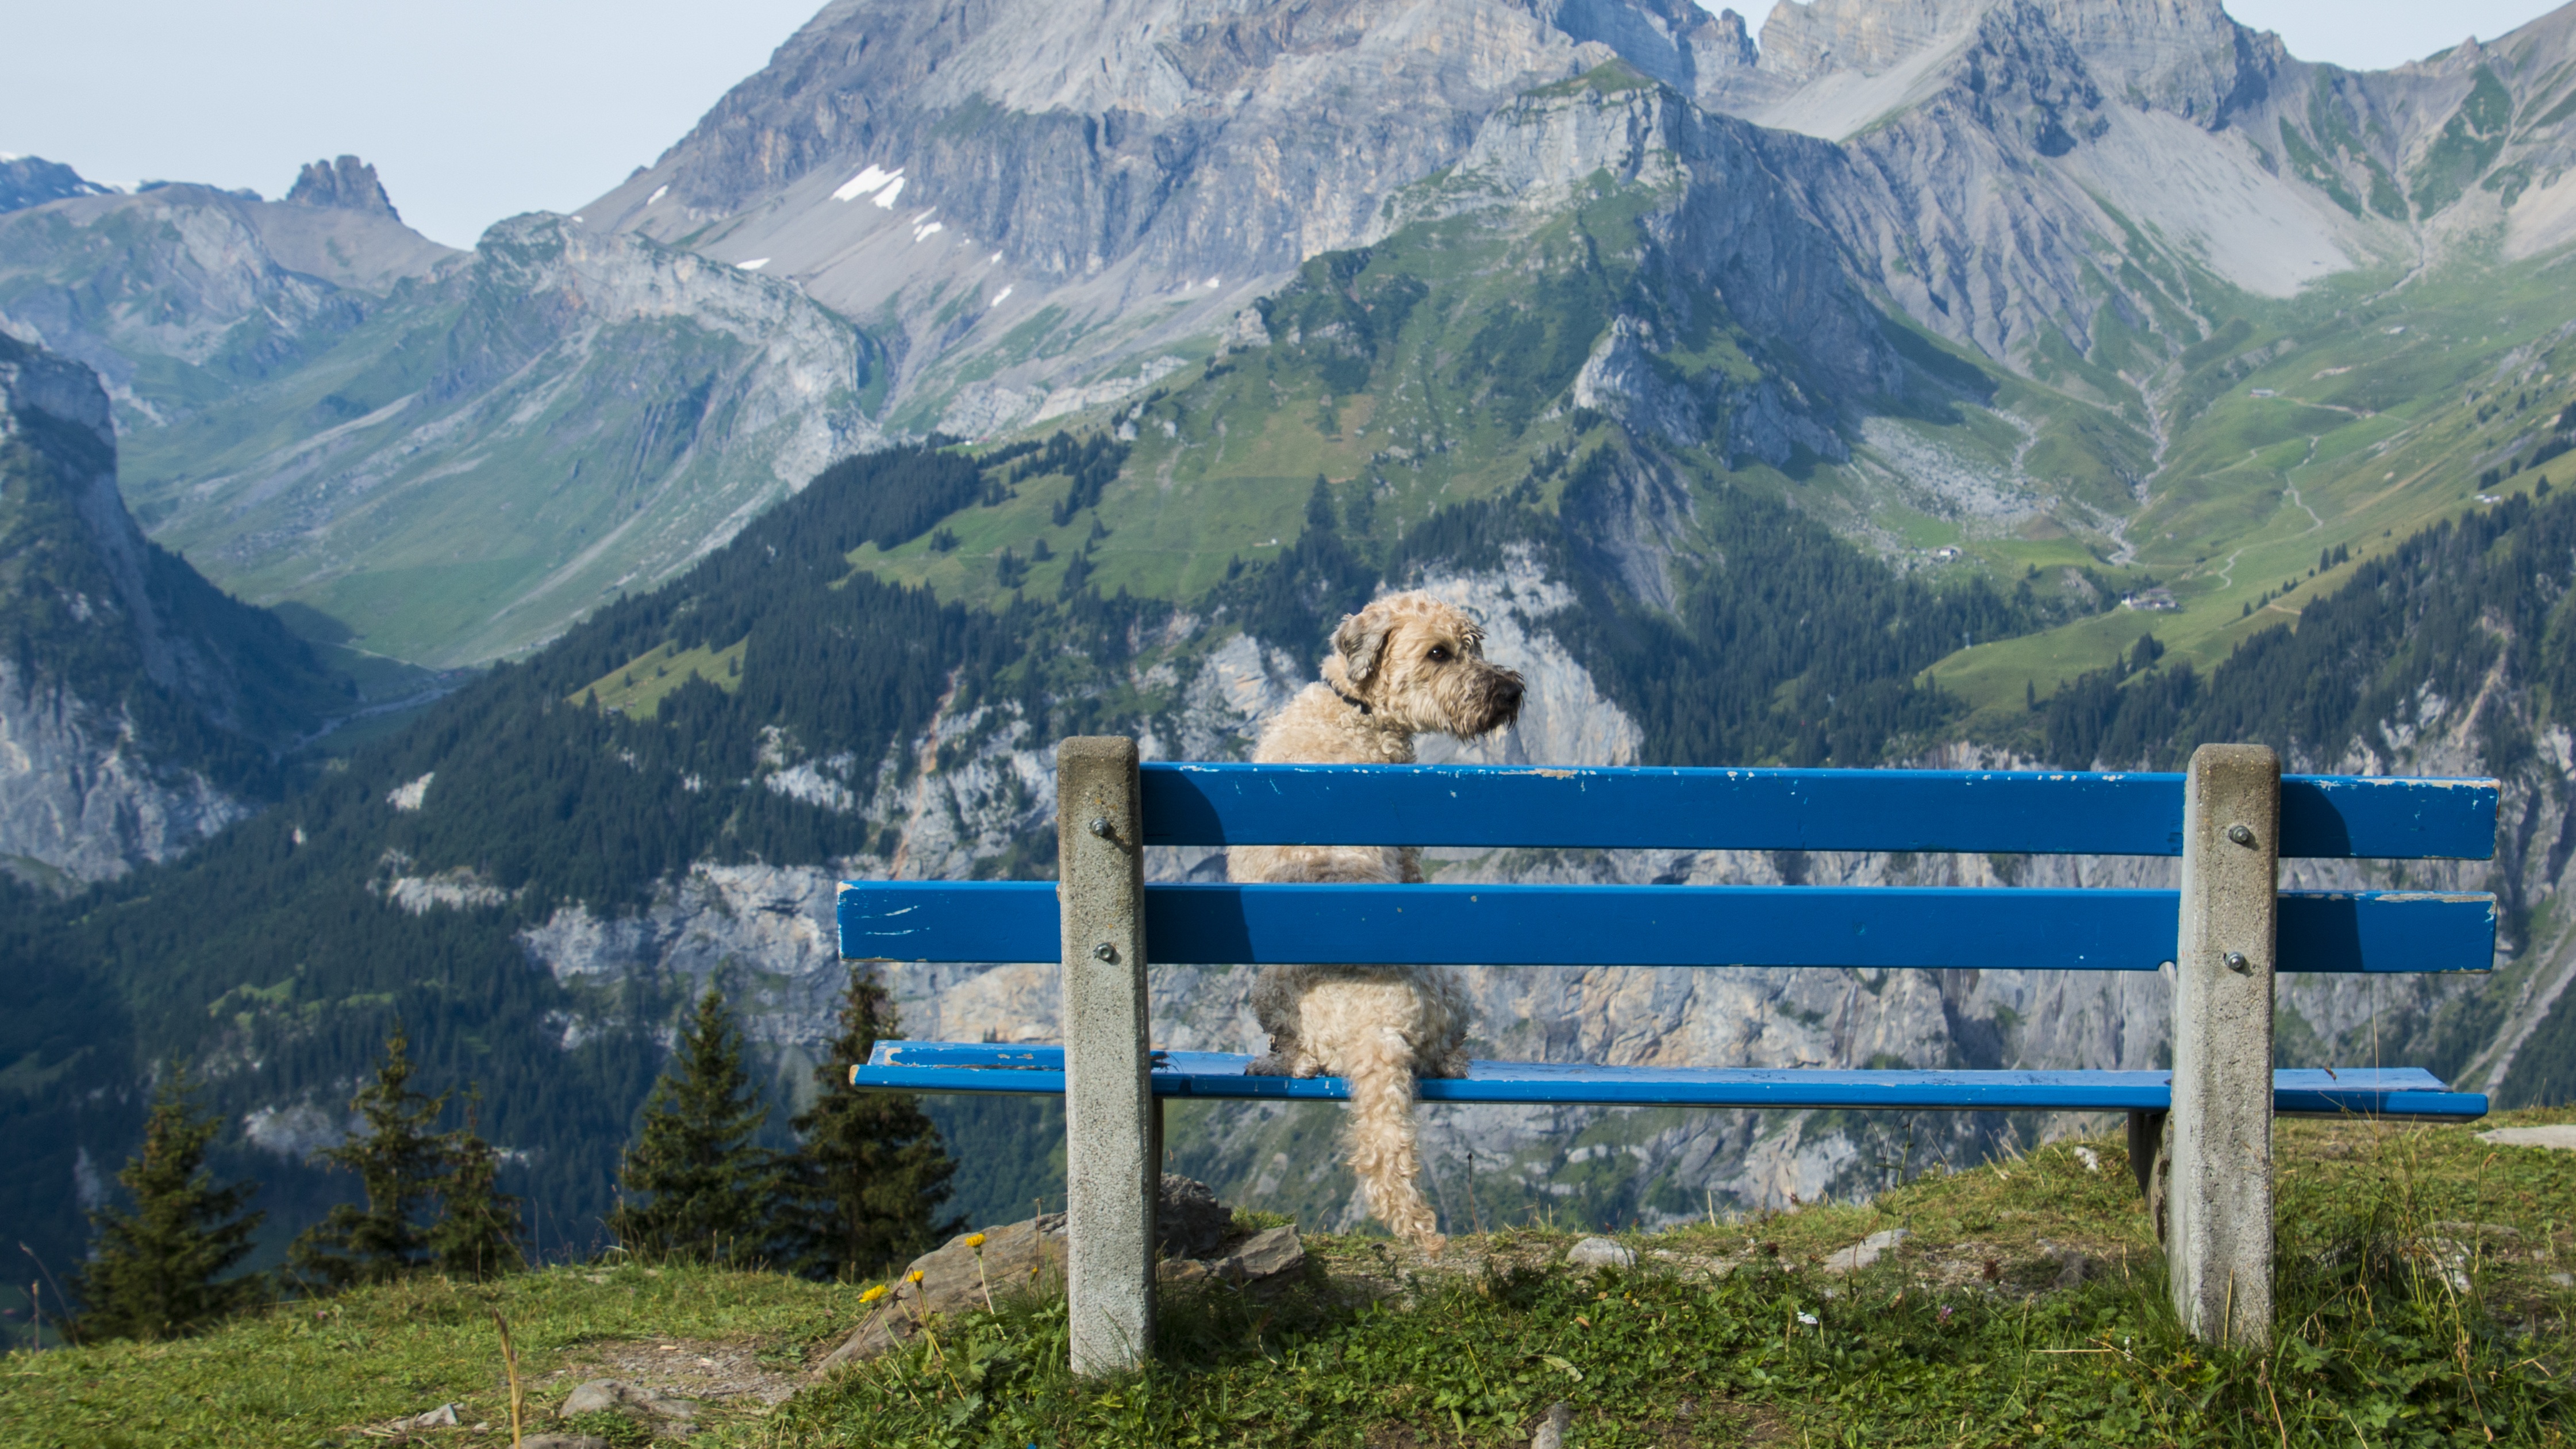
landscape, nature, wilderness, mountain, bench, meadow, view, dog, mountain range, pasture, bank, alps, vision, outlook, switzerland, distant, landform, lake oeschinen, kandersteg, mountainous landforms